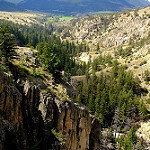
Label: mountain